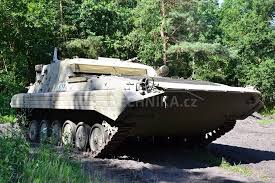
Label: BMP-2